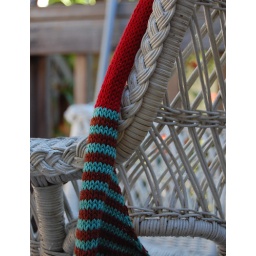
&amp;quot;medano beach bag&amp;quot; by heidi kirrmaier. yarn: butterfly super 10 mercerized cotton and cascade pima cotton